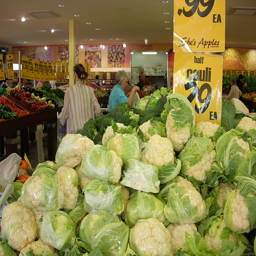
This market has a huge mountain of cauliflower
a vegetable section and a table with cauliflowers
A big pile of cauliflower is displayed in a market.
A produce section of a market with cauliflower for sale in the front and various vegetables in the back.
A pile of cauliflower awaits shoppers in a grocery setting.